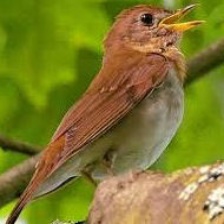
Species: VEERY
Scientific name: CATHARUS FUSCESCENS